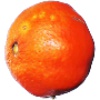
Label: clementine